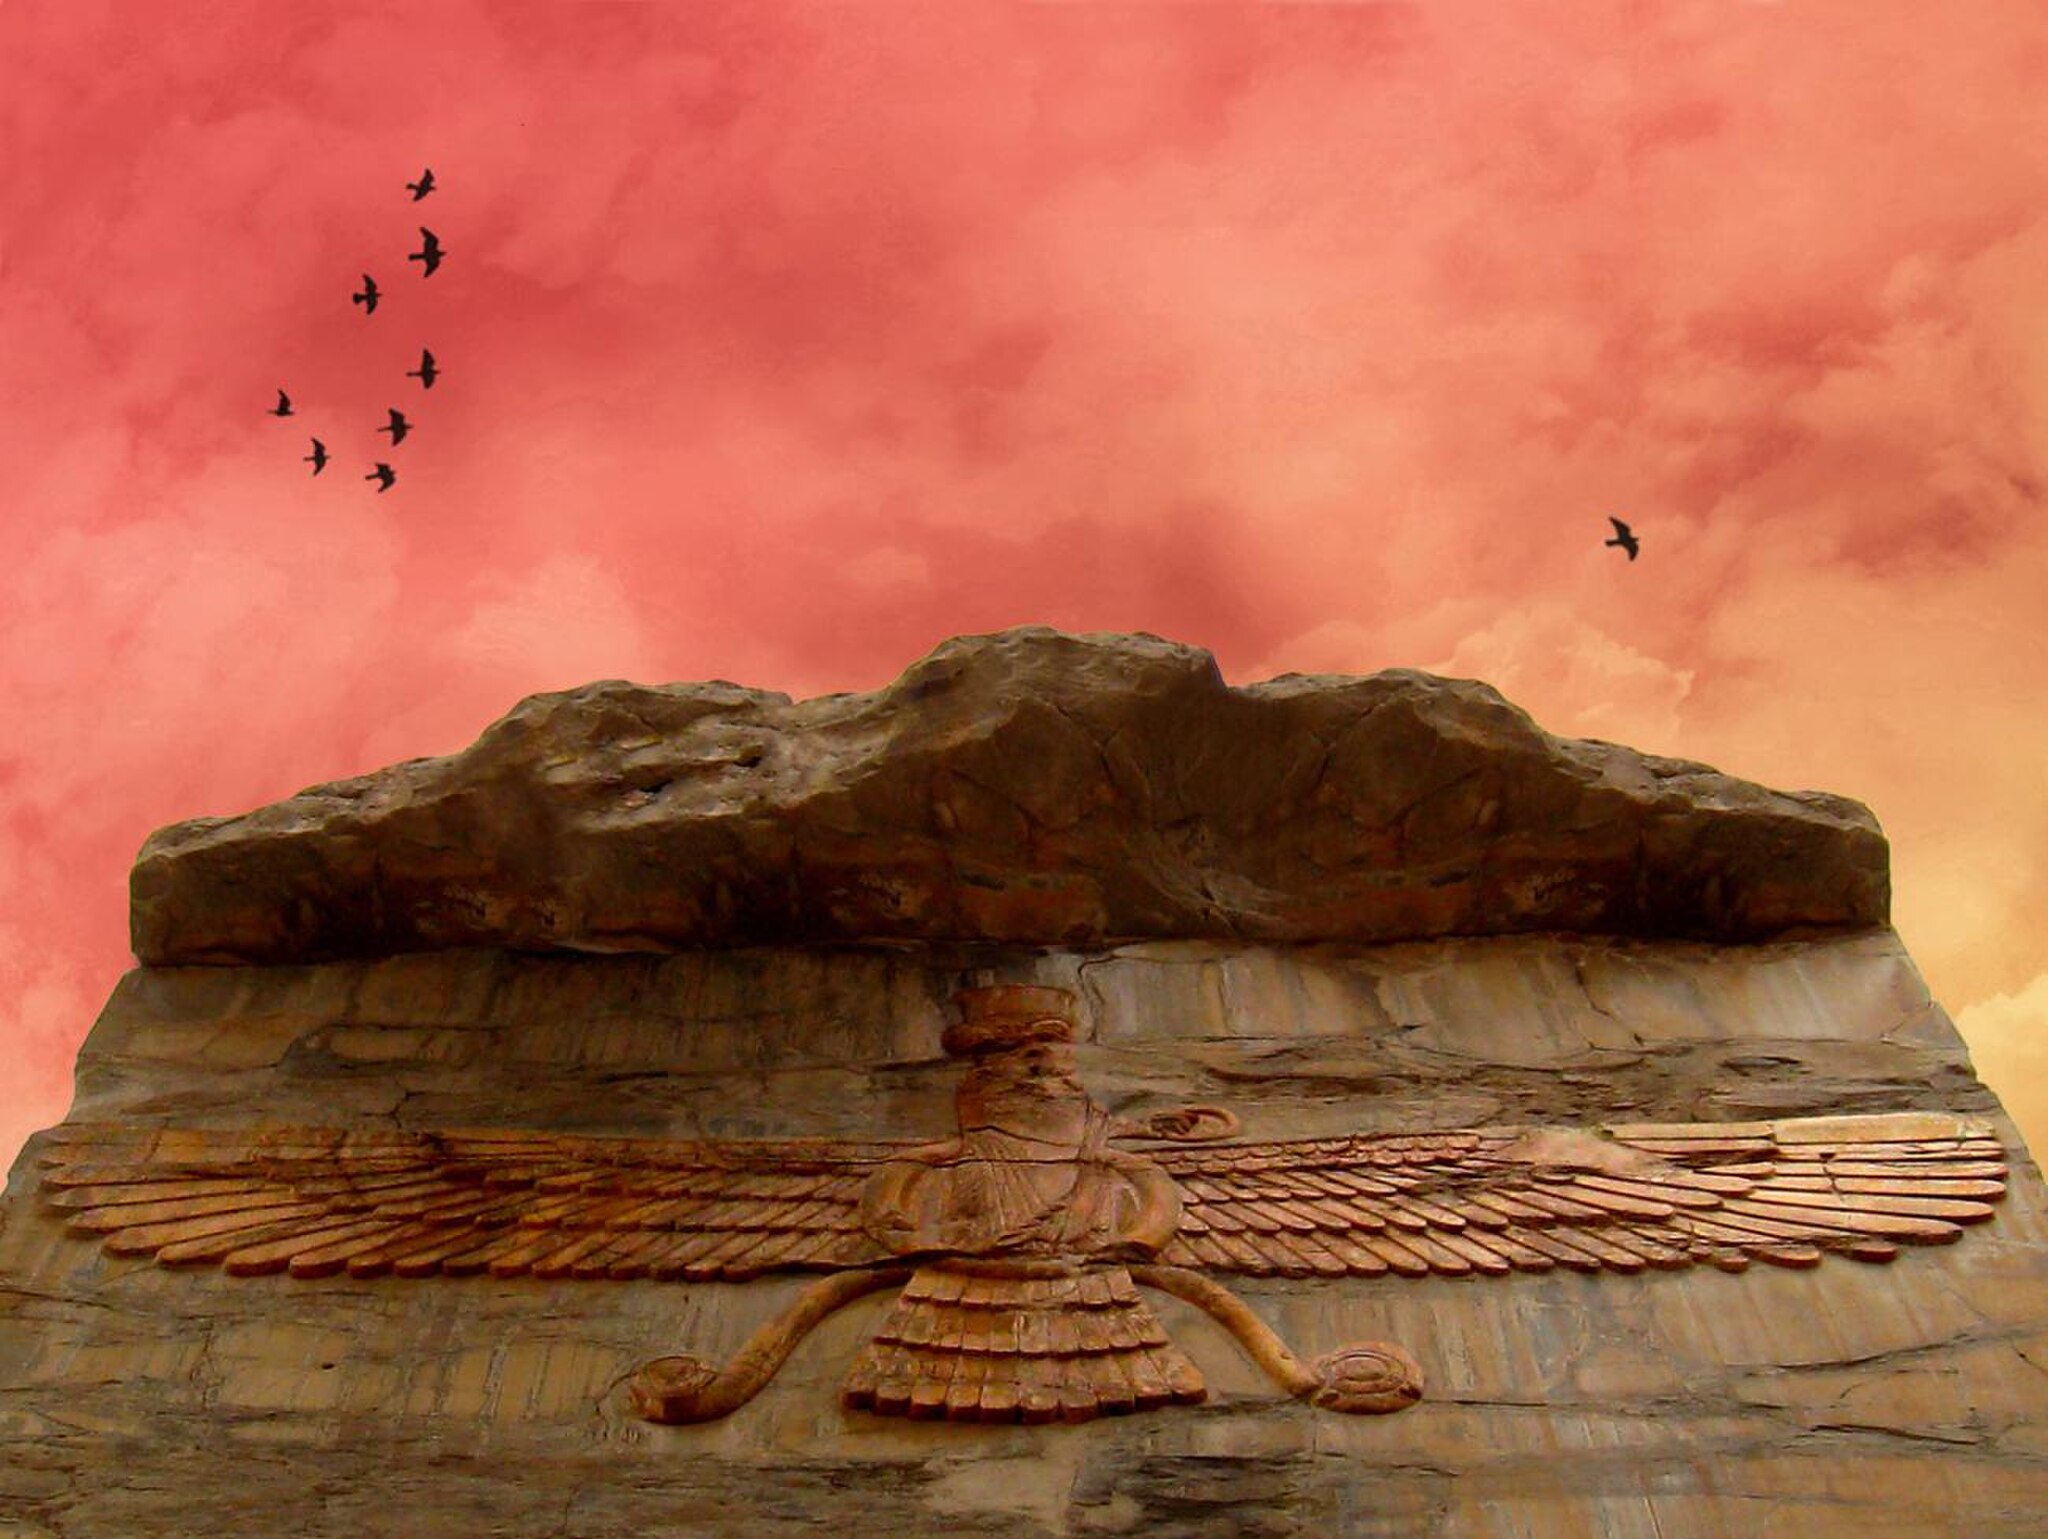
Title: Farvahar001
Description: HDR image of Faravahar carved in stone at Persepolis, Iran
Date: 2008-10-25
Categories: Taken with Canon Digital IXUS 860 IS, Self-published work, PD-self, Tone-mapped HDR images of Iran, 2008 in Persepolis, Birds in flight at sunset, Relief of Faravahar, Tripylon, Persepolis, Red sky in Iran